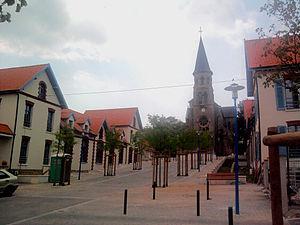
L'église de Pont-de-Briques
Saint-Étienne-au-Mont est une commune française située dans le département du Pas-de-Calais en région Hauts-de-France.